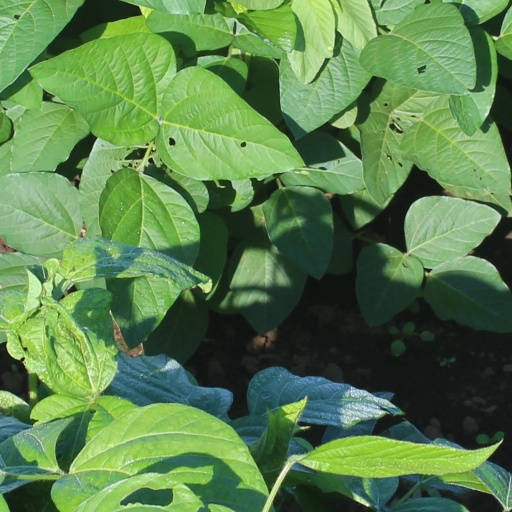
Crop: soybean